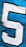
Number: 5